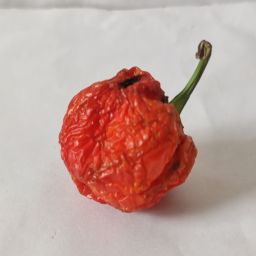
Crop: Bell Pepper
Quality: Dried